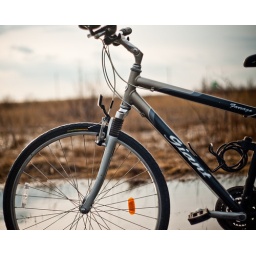
A bike in a field dreams of unconventionnal places